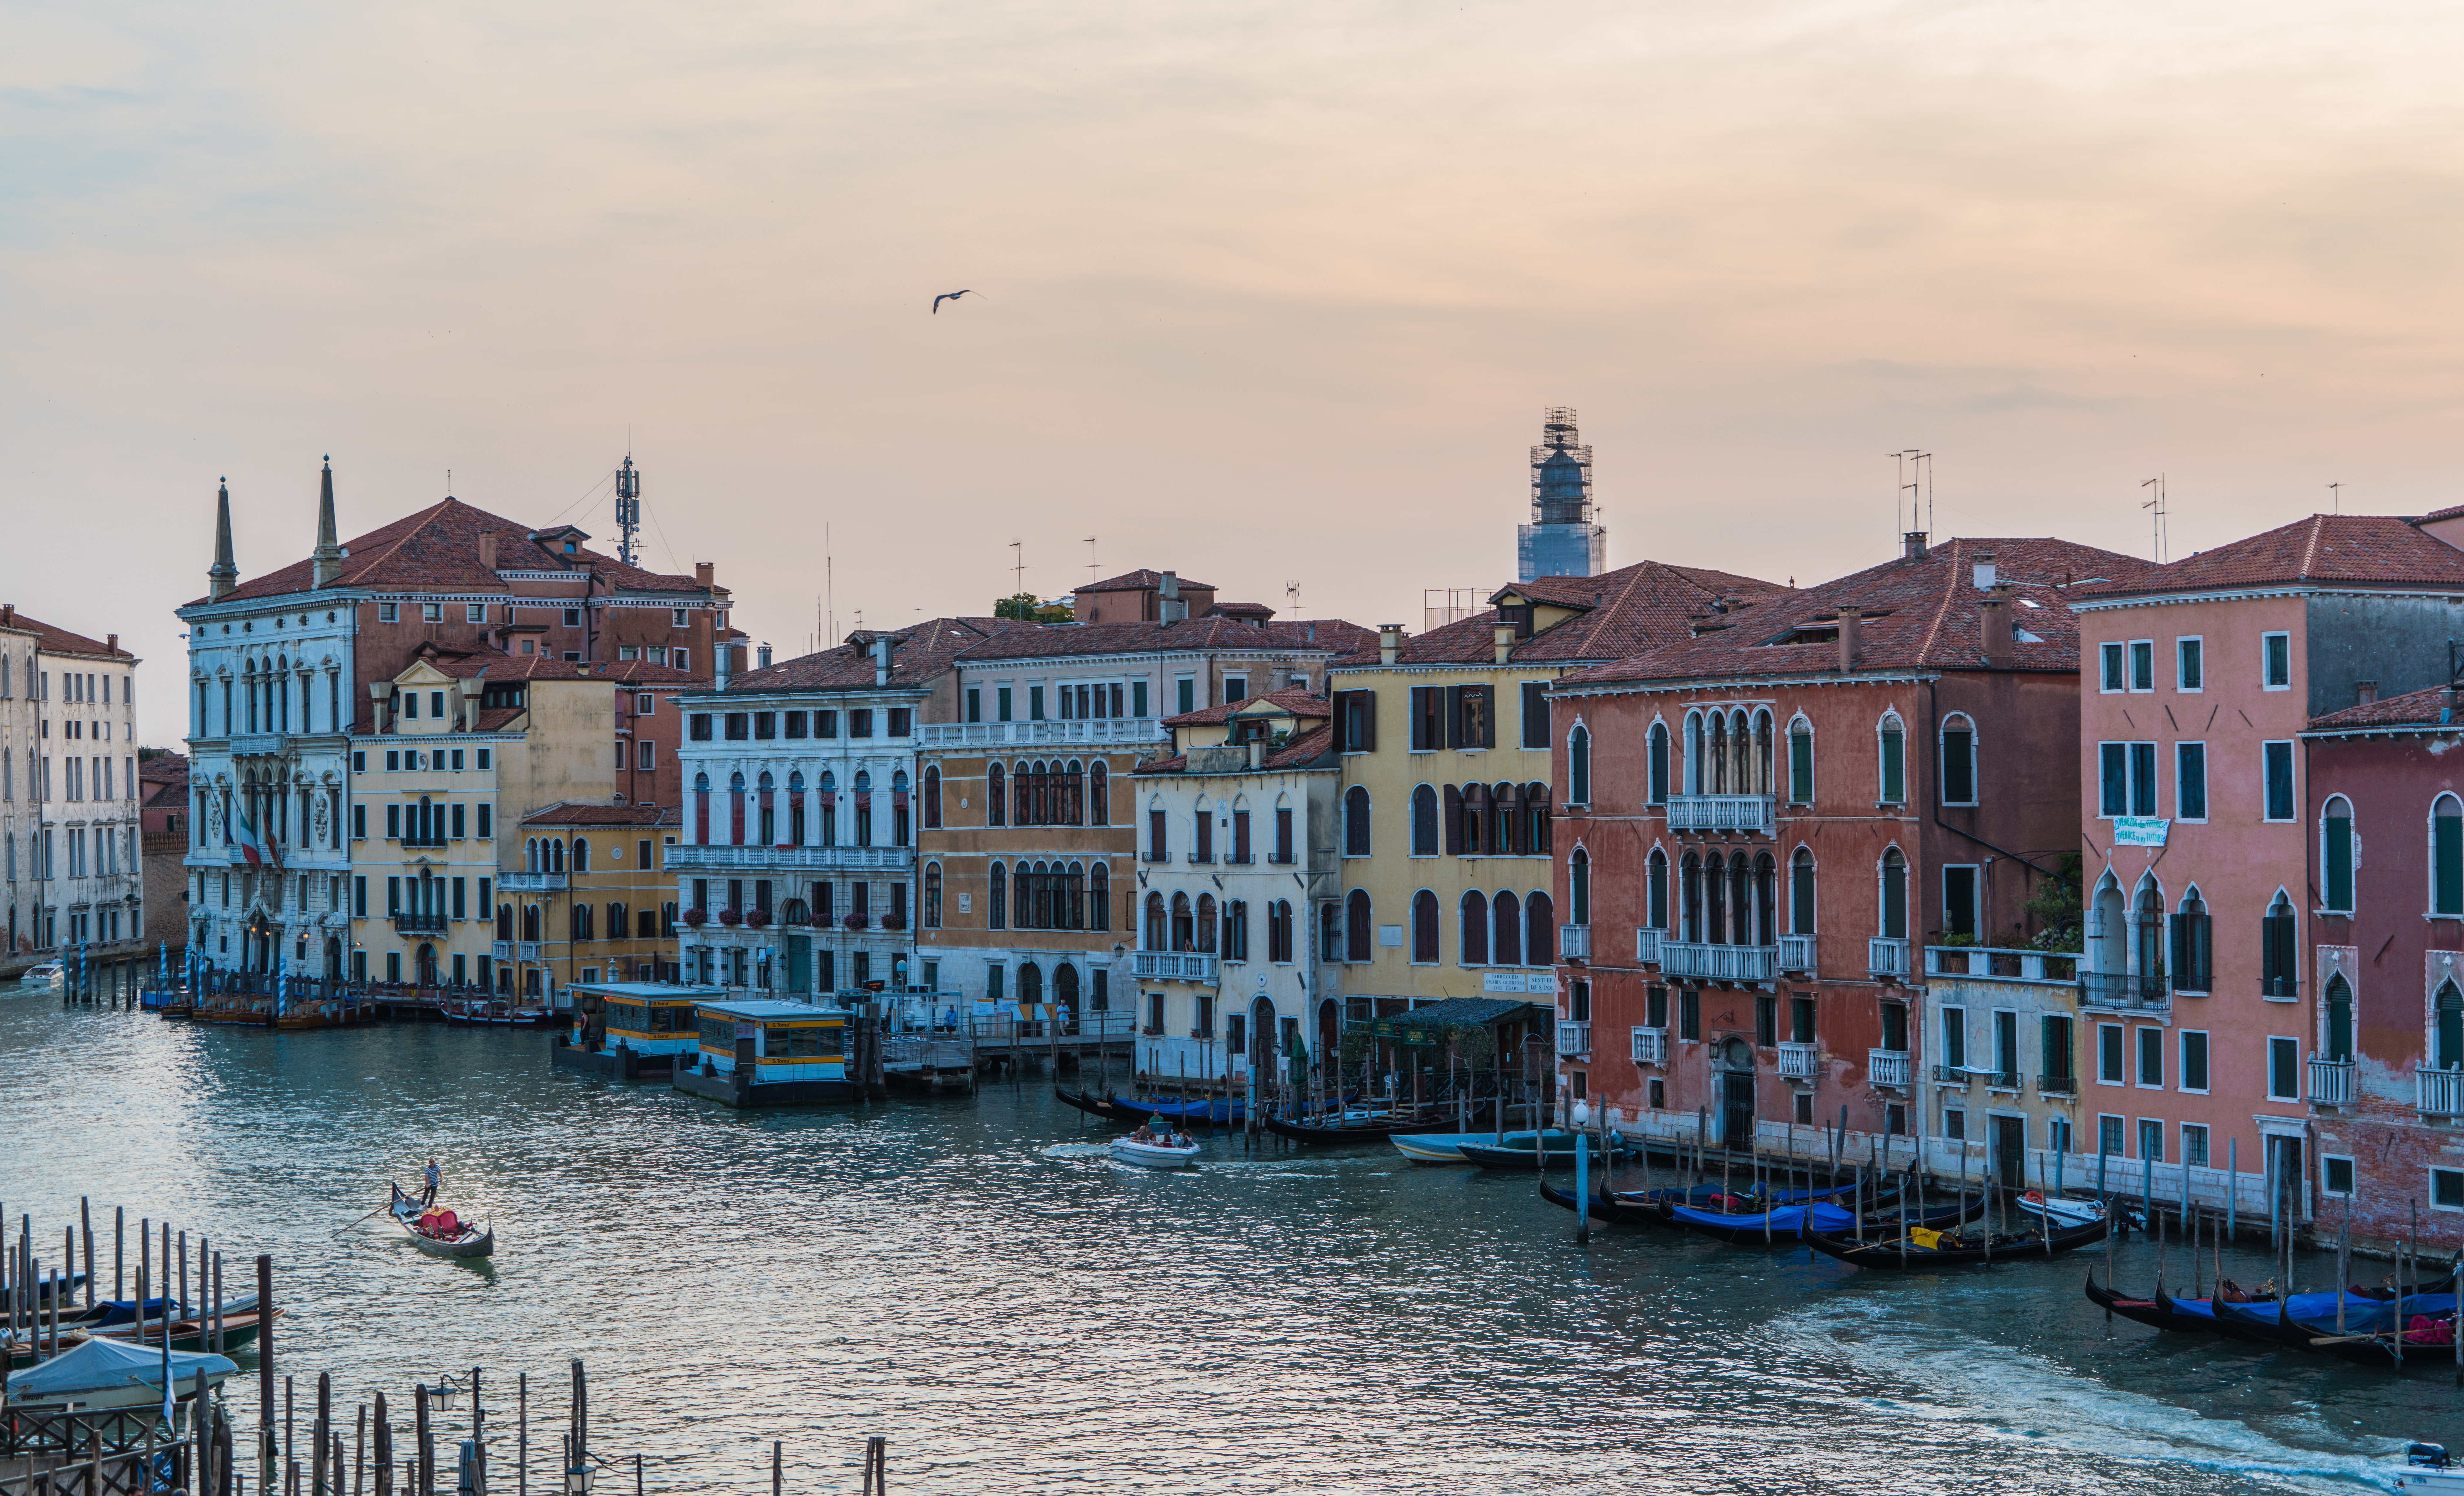
sea, coast, water, dock, architecture, sky, sunset, boat, town, building, river, canal, cityscape, summer, europe, vehicle, scenic, romantic, italy, harbor, venice, port, historic, tourism, waterway, body of water, venezia, channel, gondola, italian, gondolier, landform, venetian, grand canal, geographical feature